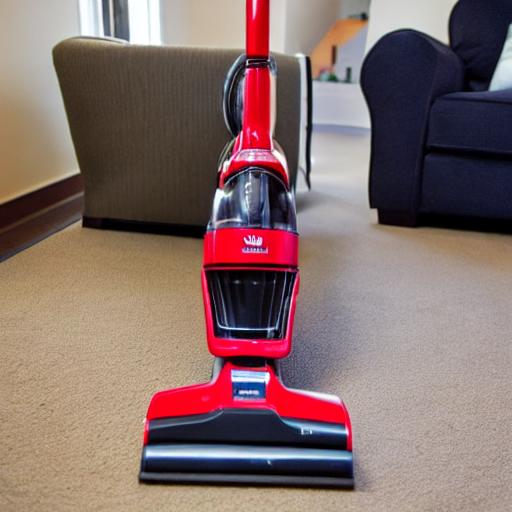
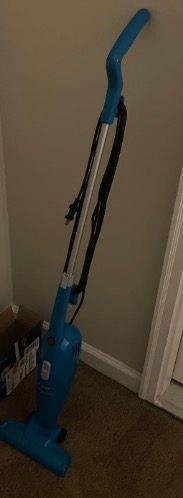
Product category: items_vacuum
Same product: no